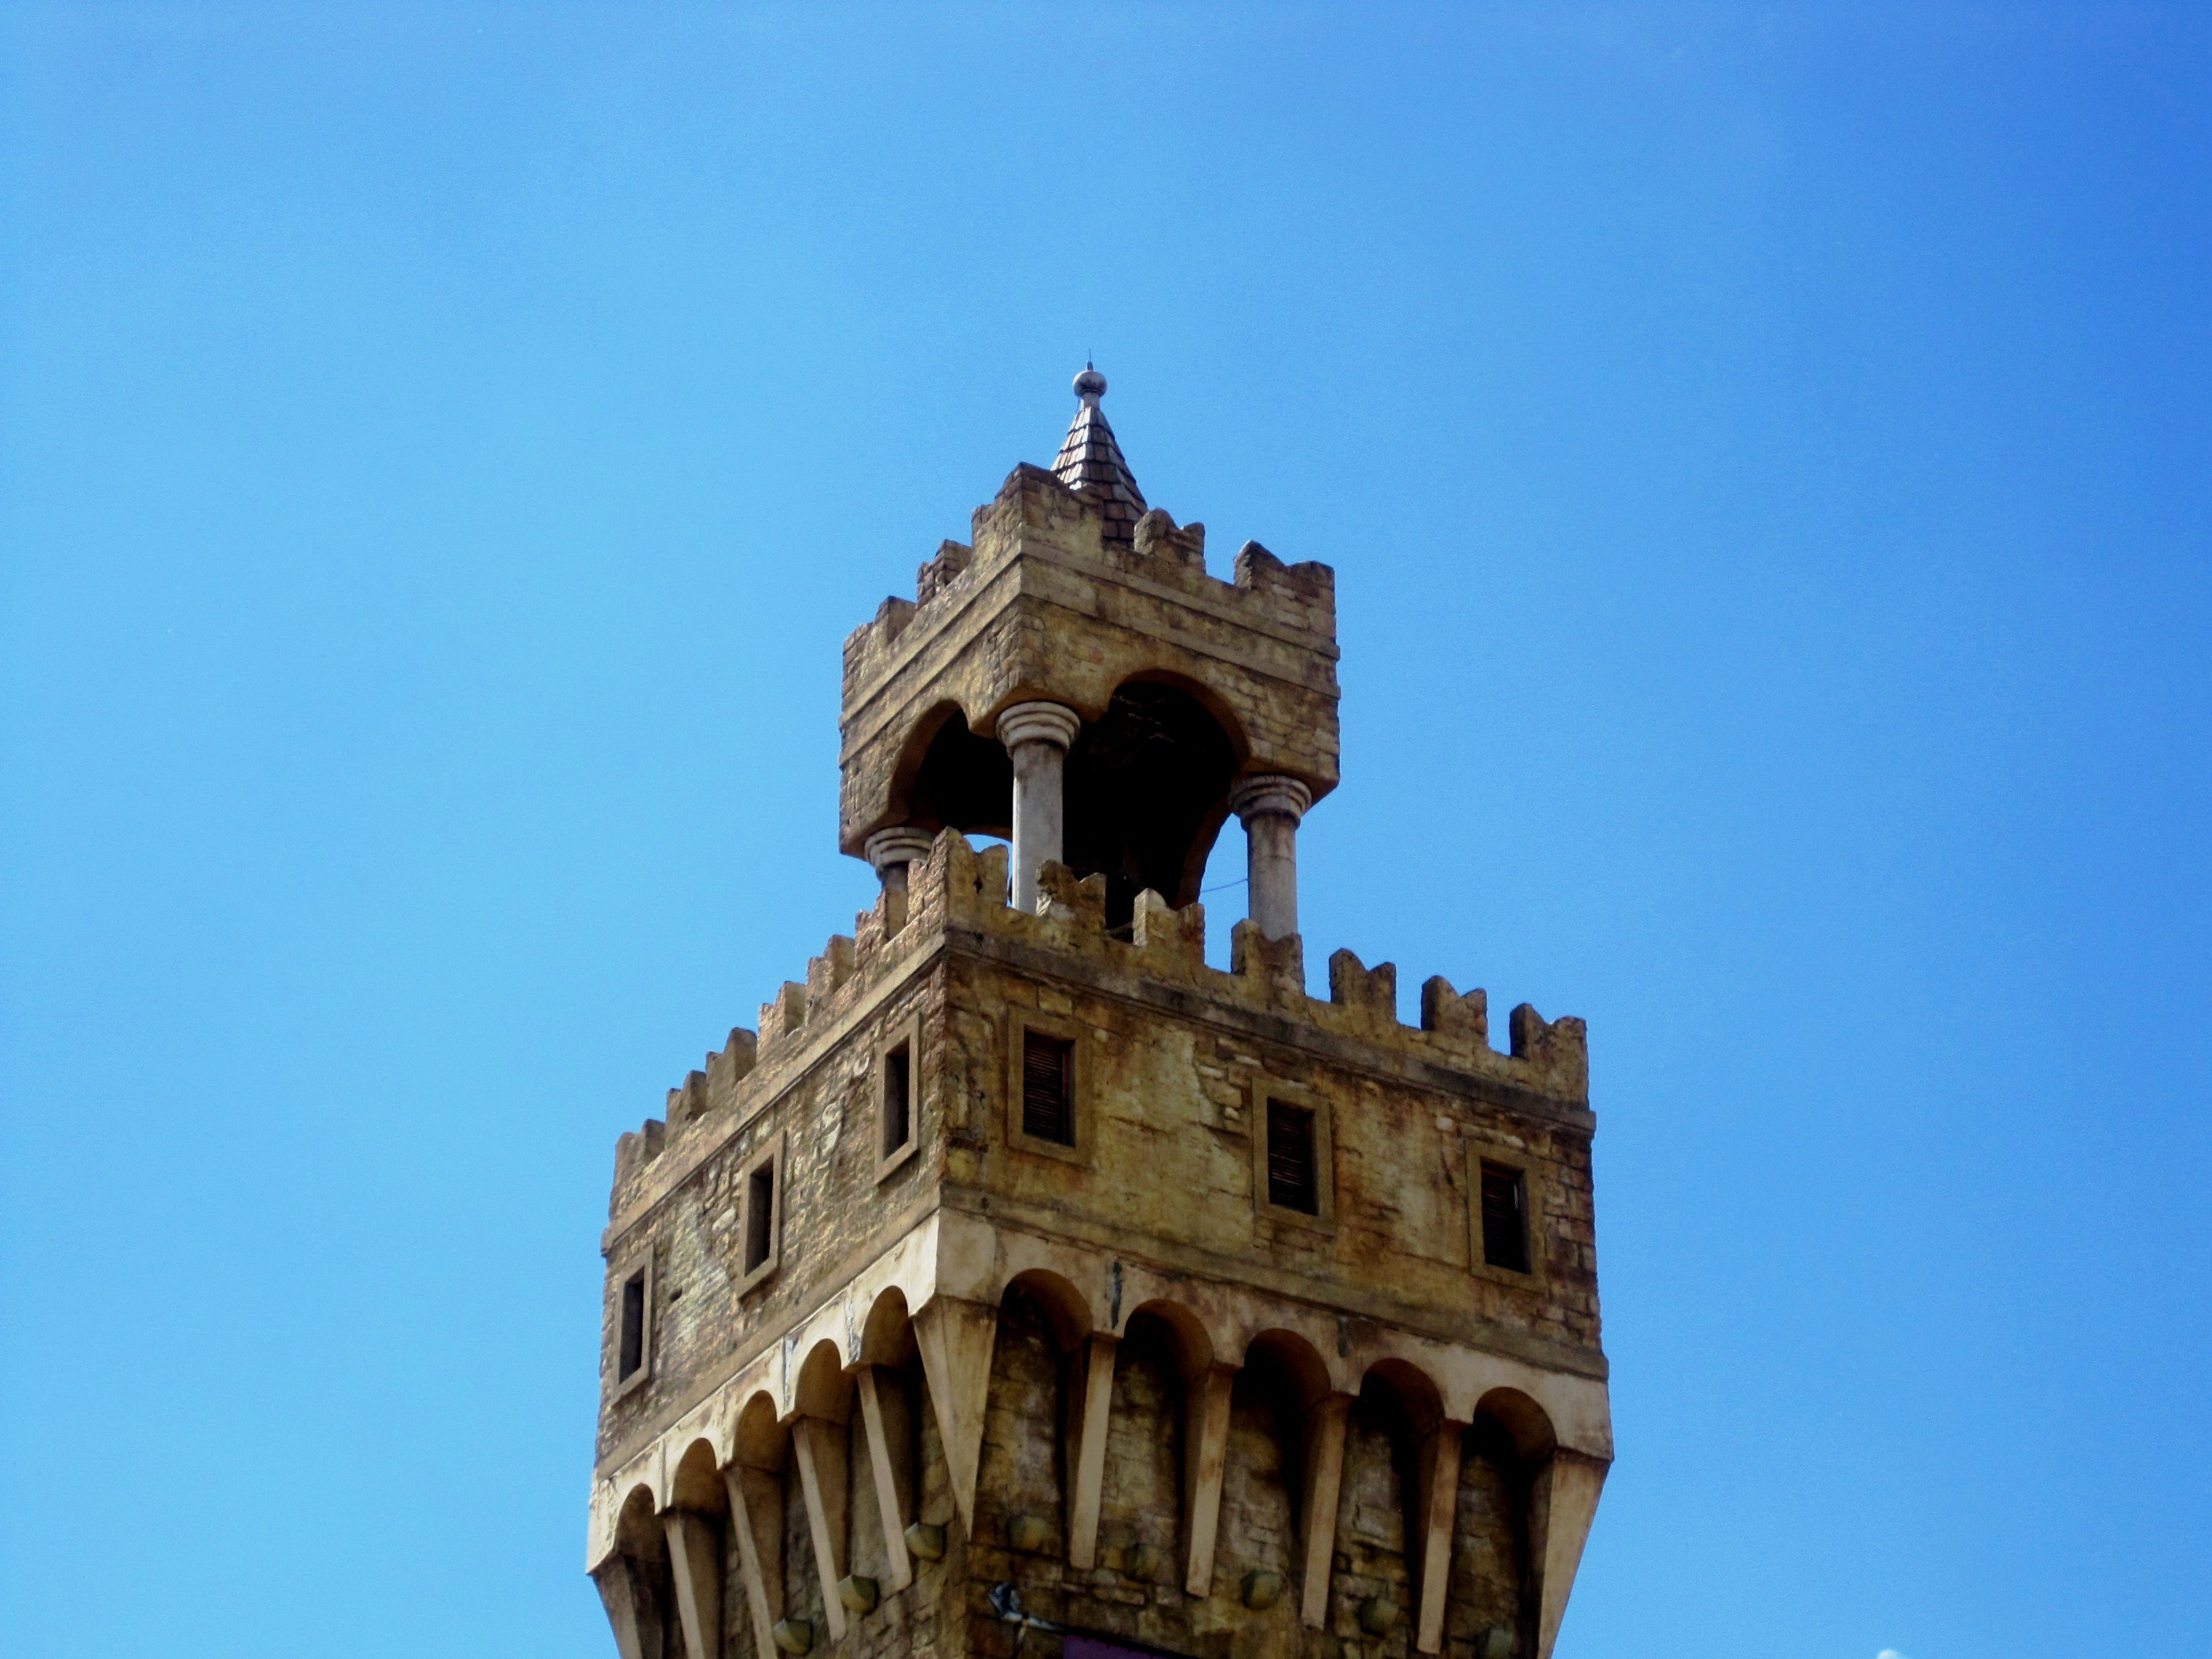
sky, building, monument, arch, column, tower, landmark, facade, bell tower, blue sky, medieval architecture, windows, spire, steeple, pillars, tall, history, middle ages, classical architecture, historic site, triumphal arch, parapet, ancient history, ancient roman architecture, serated edge, national historic landmark, stone color